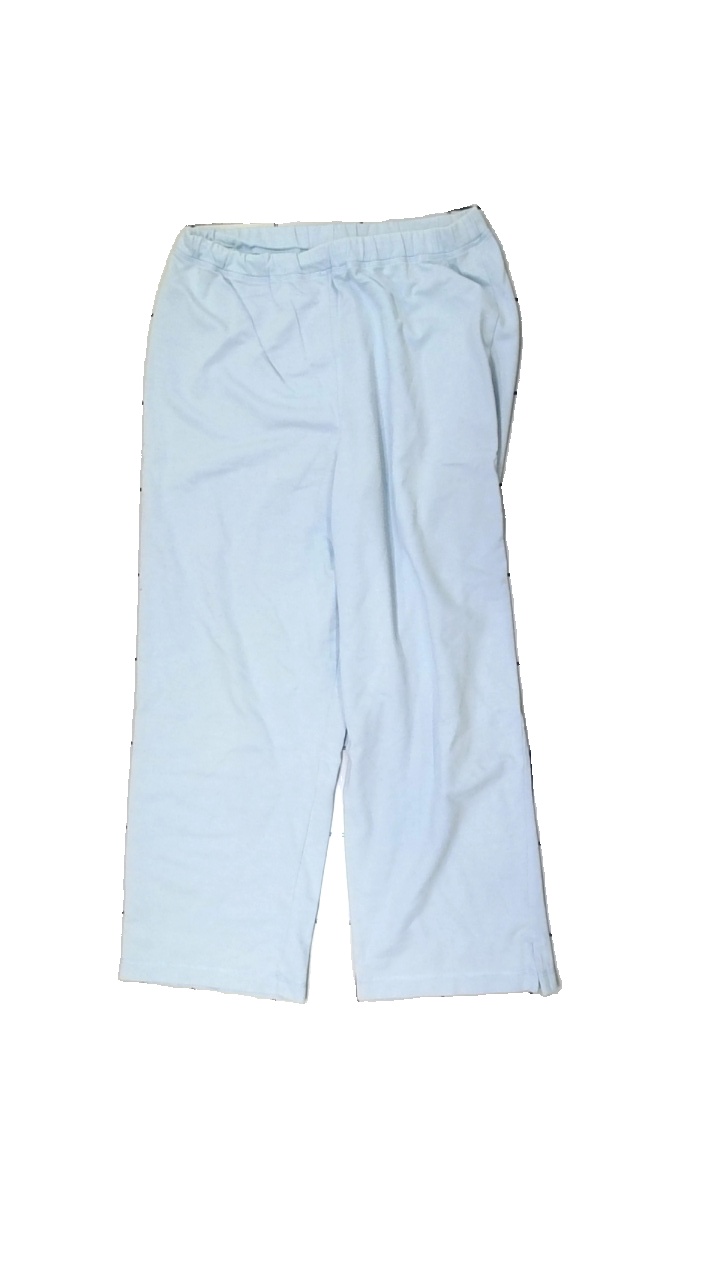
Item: Trousers (Men)
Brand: Cherokee
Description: blå mjukisbyxor, mycket noppriga
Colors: Blue
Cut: Regular
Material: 58% cotton 42% polyester
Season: All
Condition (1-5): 2
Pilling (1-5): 2
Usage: Export
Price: <50